Sky position (RA, Dec in degrees): 317.71, 0.8993
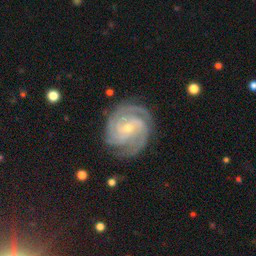
Galaxy morphology: Unbarred Tight Spiral Galaxies